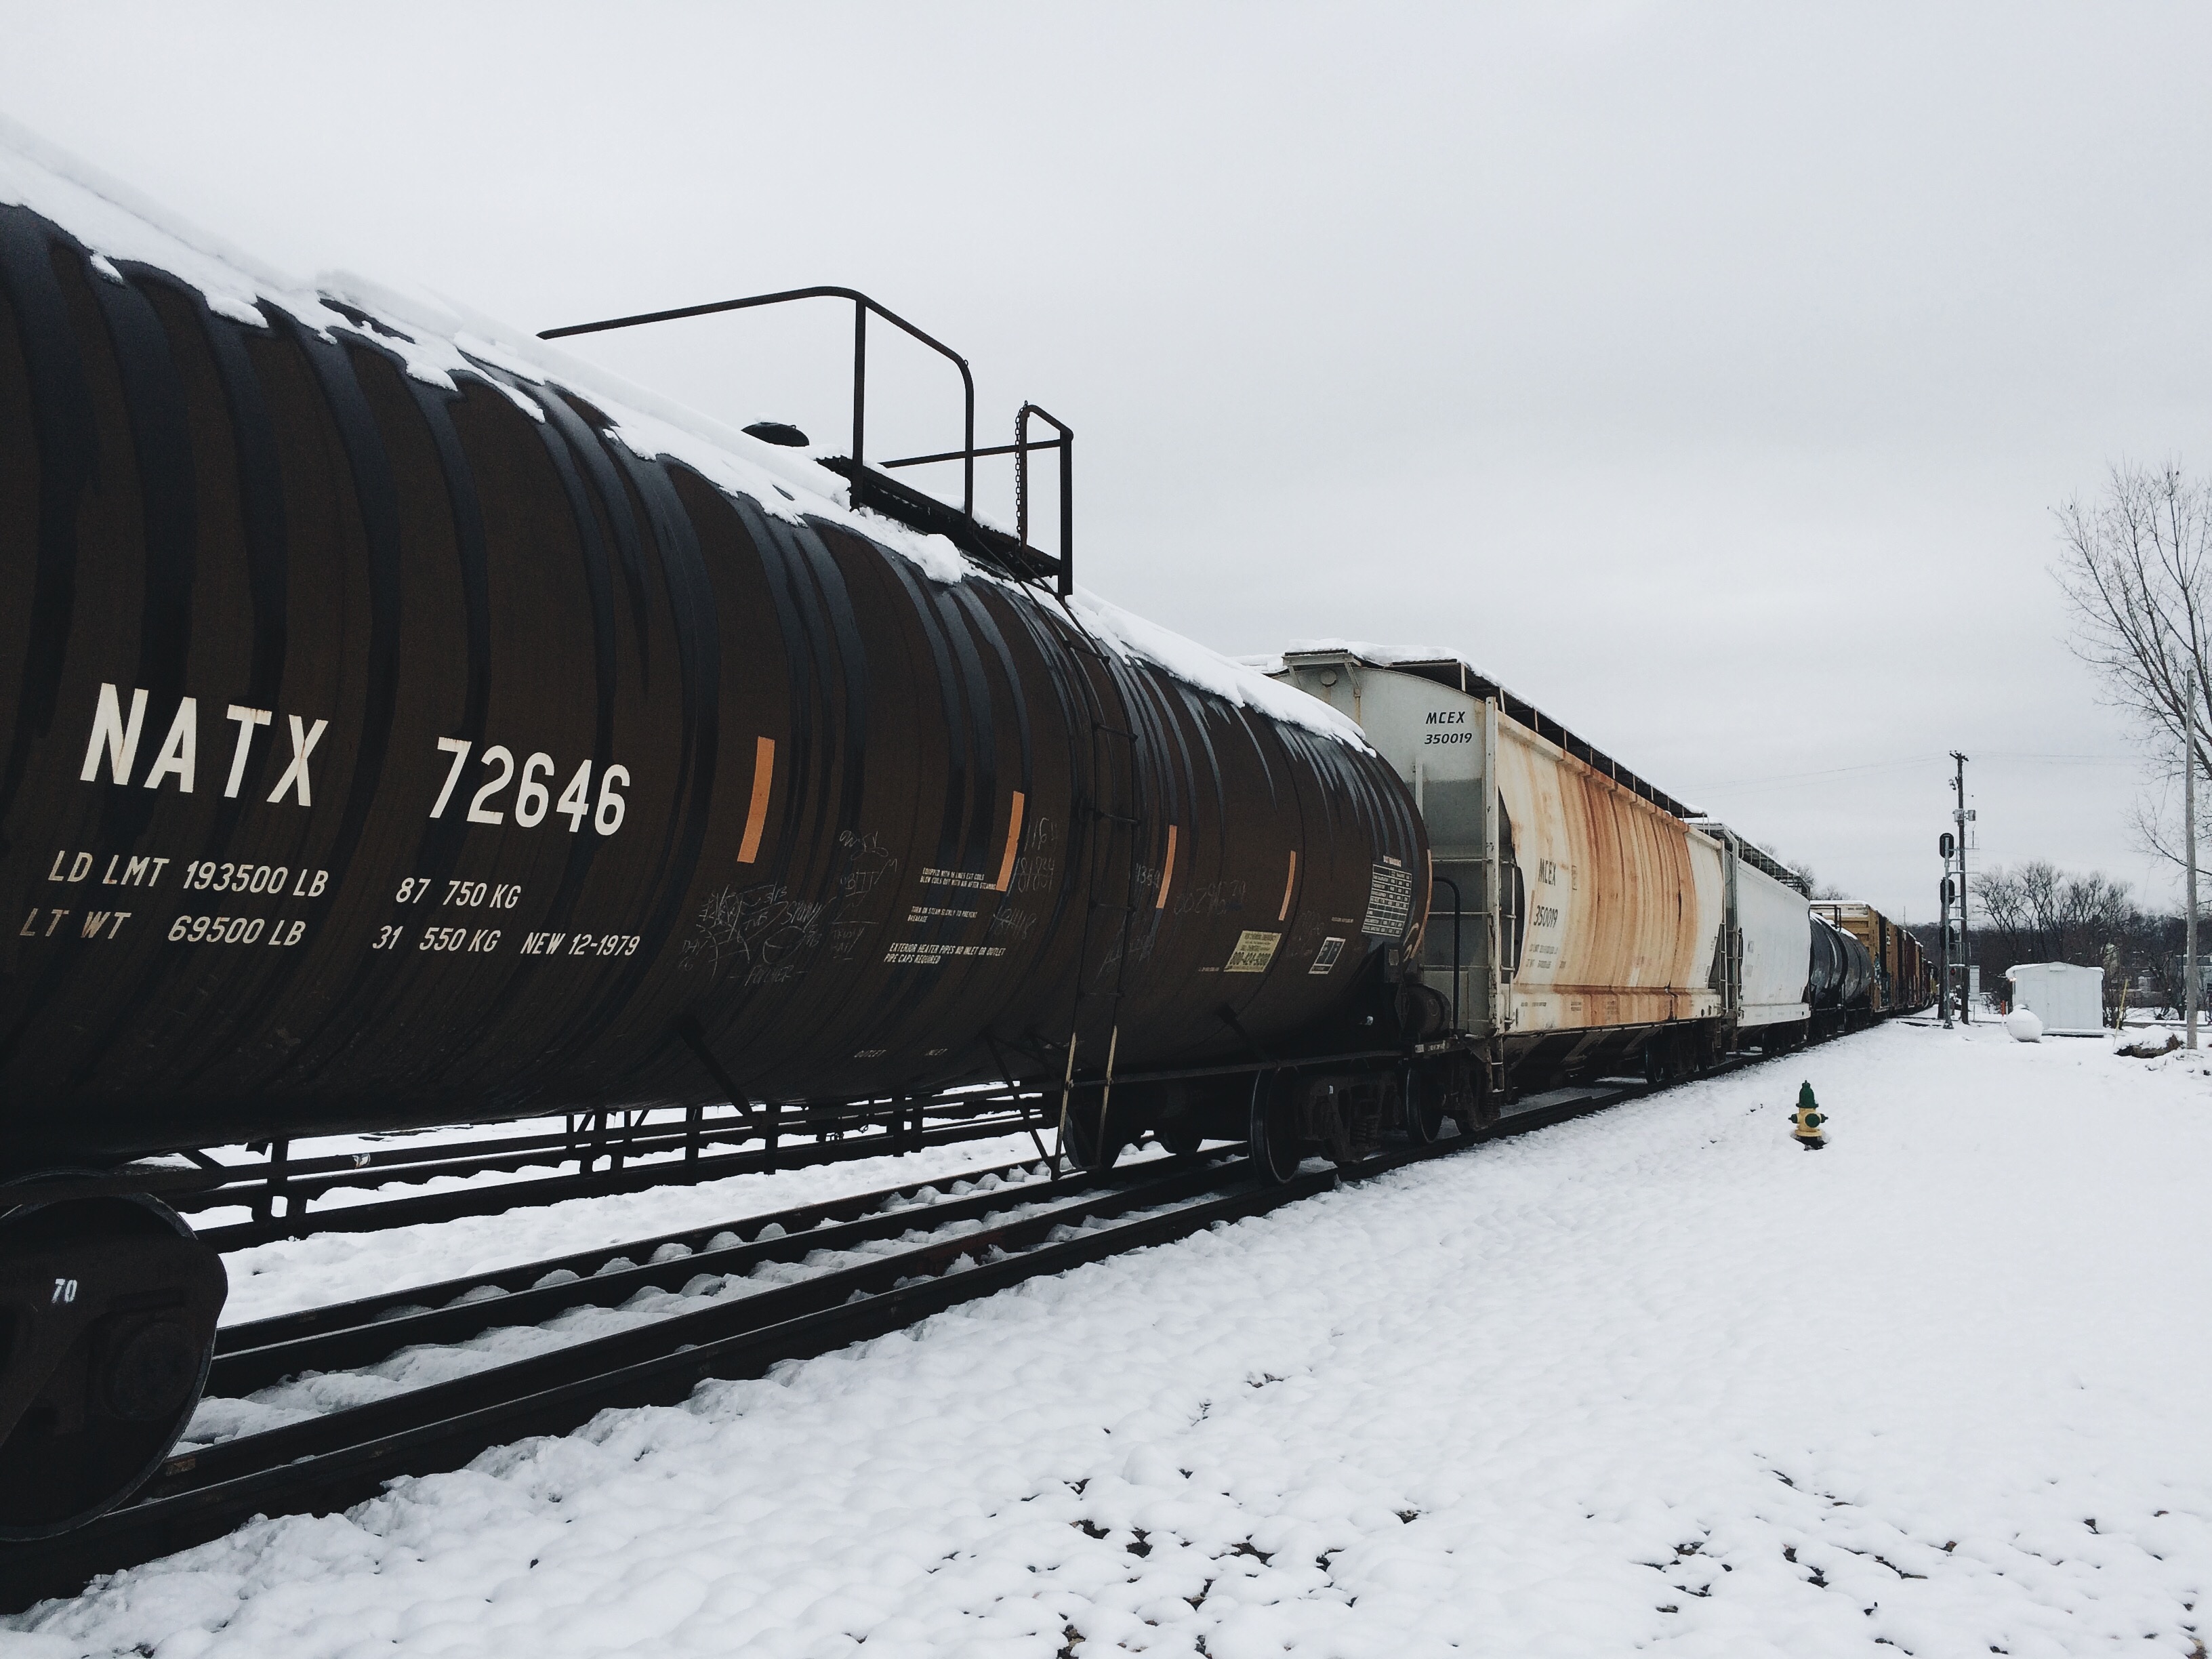
snow, winter, track, train, transport, vehicle, weather, locomotive, rail transport, land vehicle, rolling stock, railroad car, passenger car